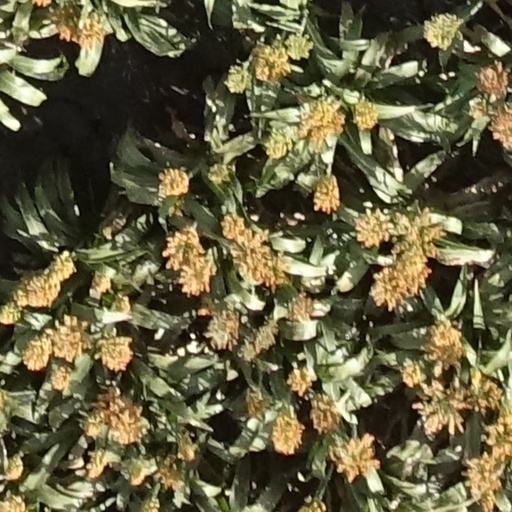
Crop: sorghum